Floudès

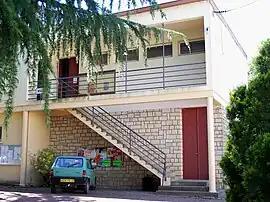
Town hall

Floudès is a commune in the Gironde department in Nouvelle-Aquitaine in southwestern France.